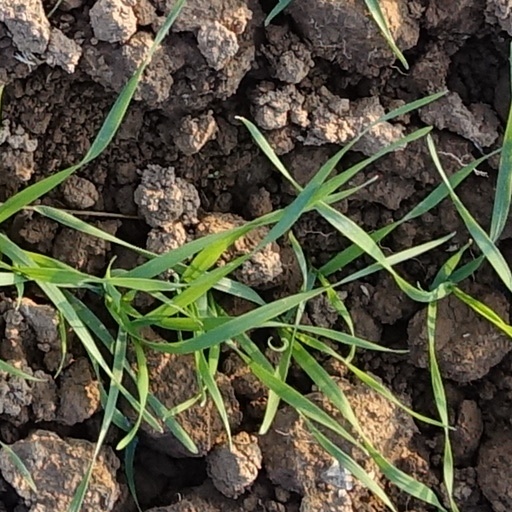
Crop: wheat